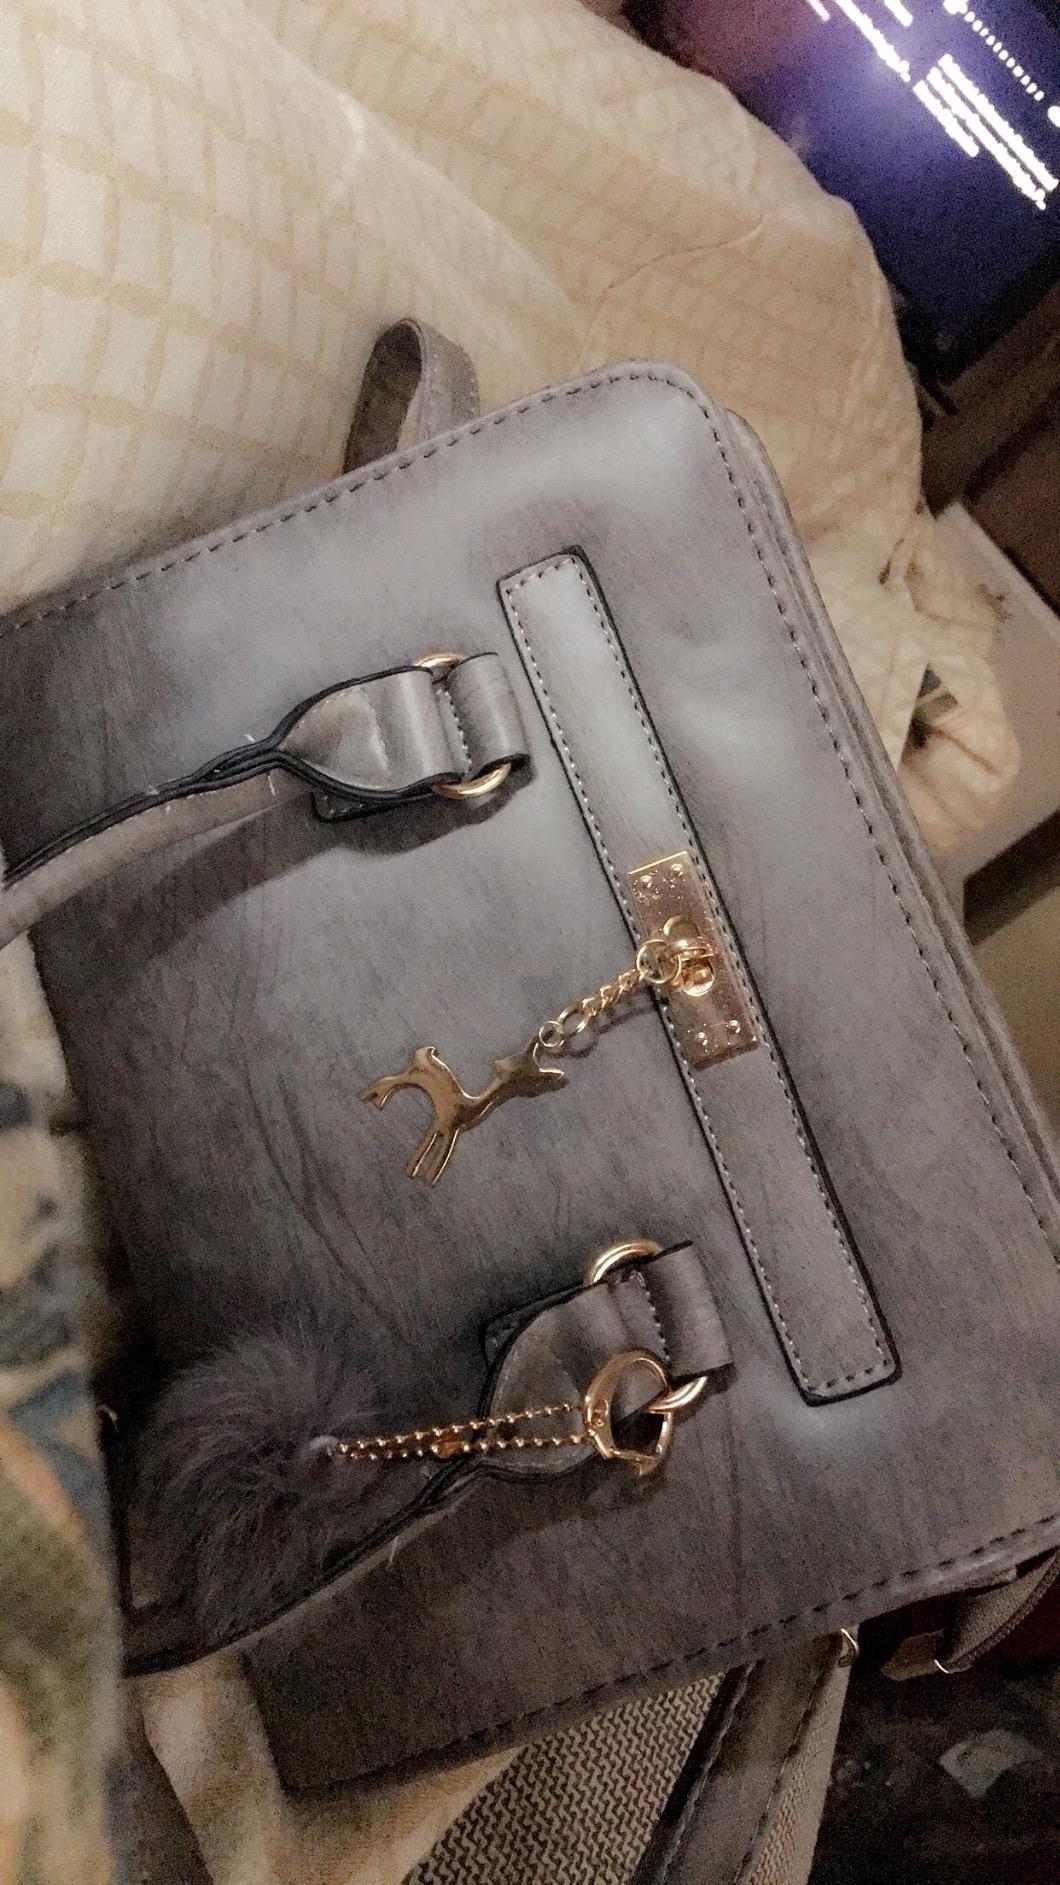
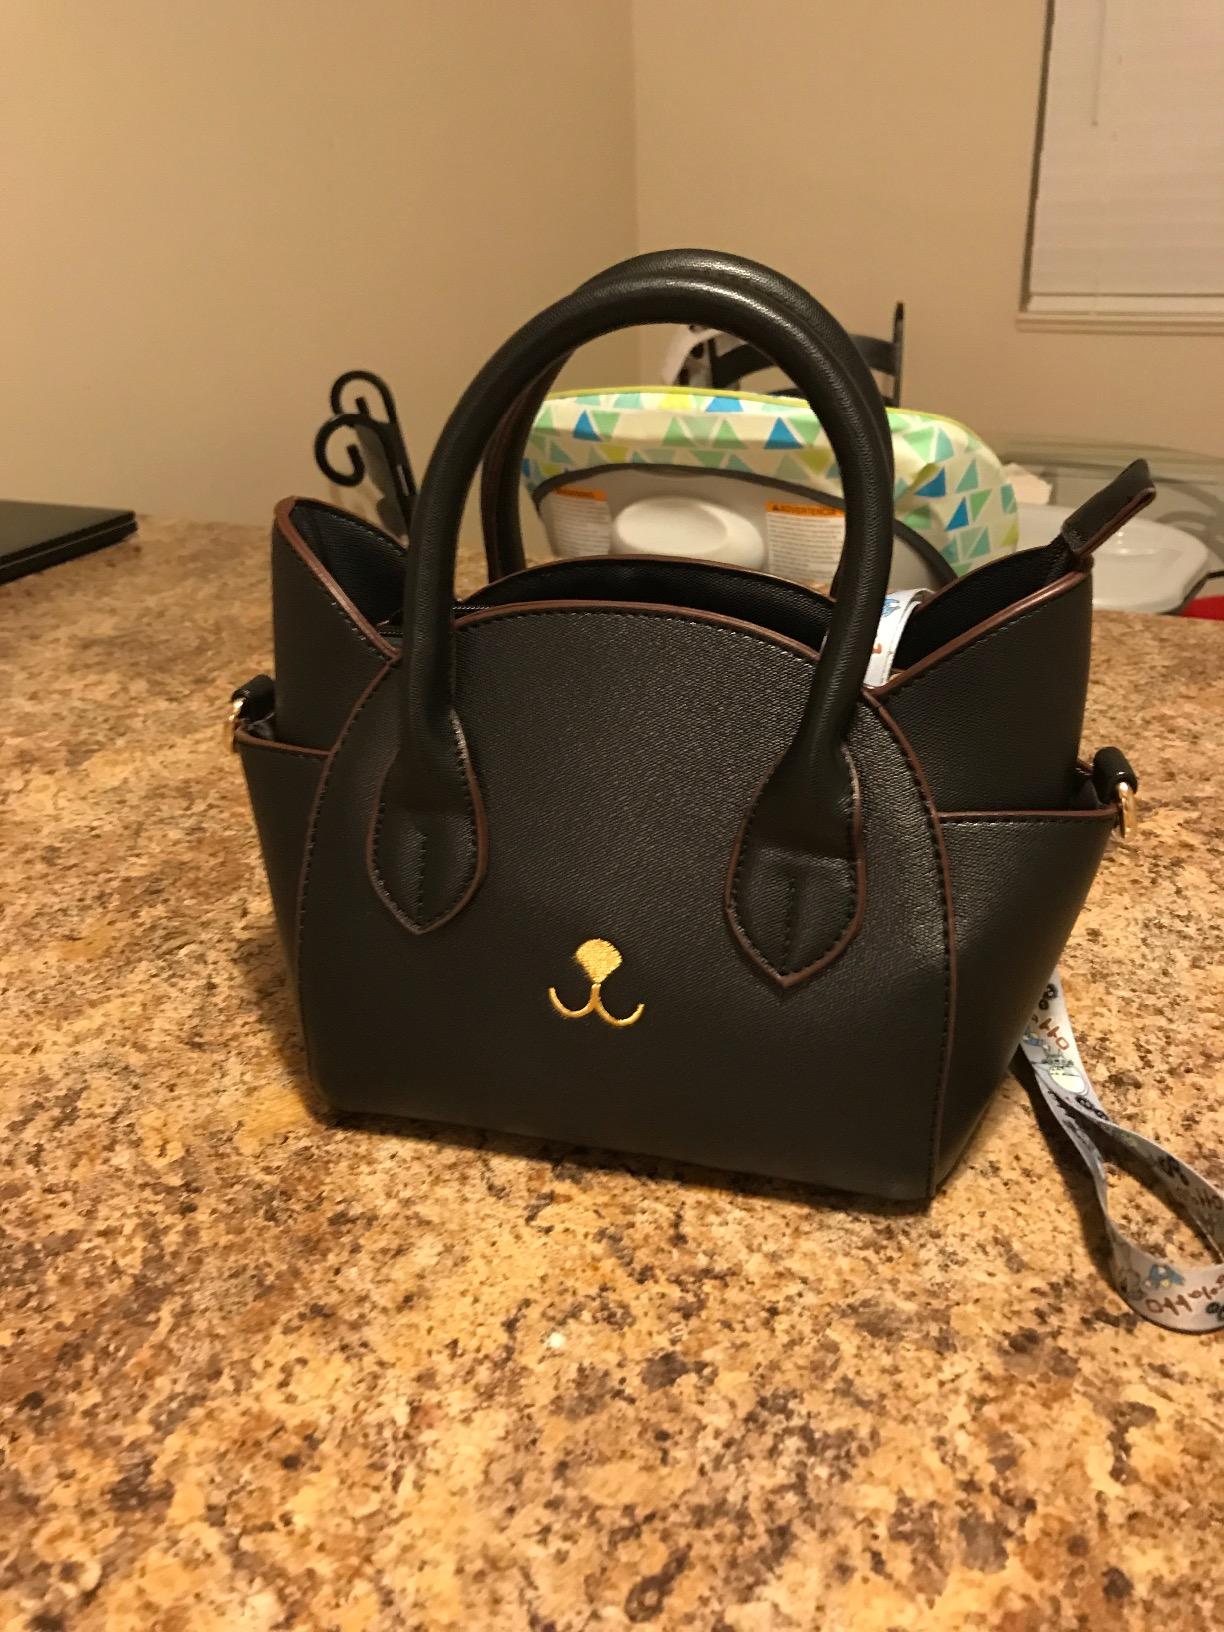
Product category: accessories_handbag
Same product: no